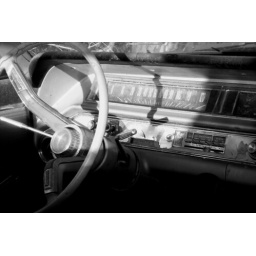
old car on side of a cow path in hodgeman county